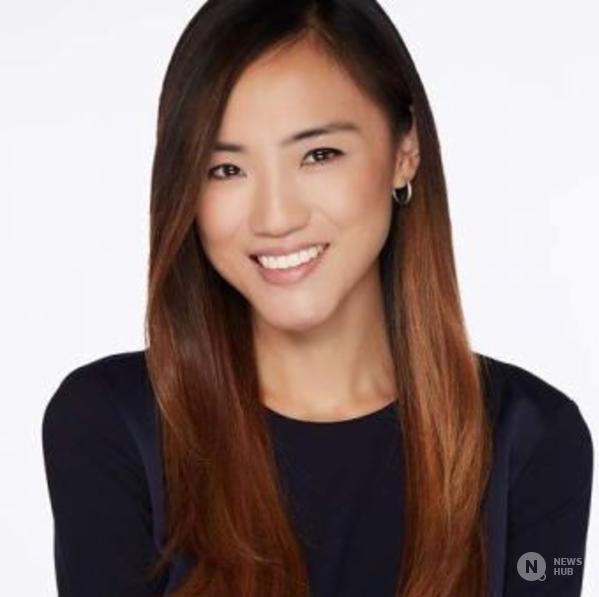
Gender: women